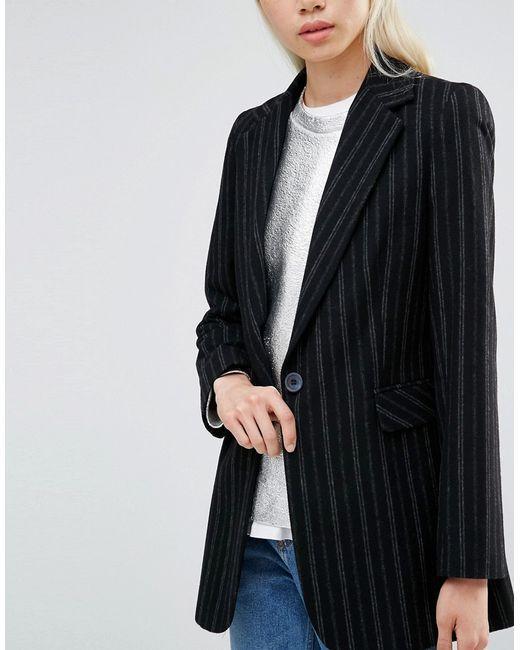
Elegante schwarze Jacke für den formellen Gebrauch